Benjamin Lundy House

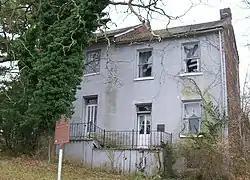
Front of the house, 2009

The Benjamin Lundy House is a historic house at Union and Market Streets in Mount Pleasant, Ohio. It was home in 1820 to abolitionist Benjamin Lundy (1789–1839), where he established the influential anti-slavery newspaper "The Genius of Universal Emancipation", one of the first anti-slavery publications in the United States. It was designated a National Historic Landmark in May 1974, and was included in the Mount Pleasant Historic District later the same year.